RAF Debach

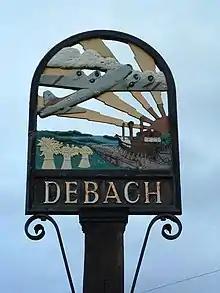
The USAAF is remembered in the village sign.

After the war, Debach was used first as a prisoner-of-war camp for German PoWs and later for displaced persons before being abandoned about 1948. It was sold in 1963-64, the main N–S runway becoming the boundary between two adjoining farms. The more interesting western side includes the control tower and several original buildings.